Lucille Carlisle

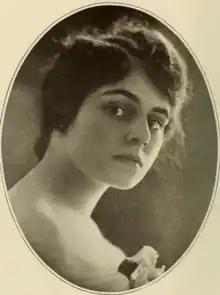
Lucille Zintheo (later Carlisle), from a 1916 publication

Lucille Carlisle (August 31, 1895 – October 19, 1958), born Ida Lucile White, was an American actress.